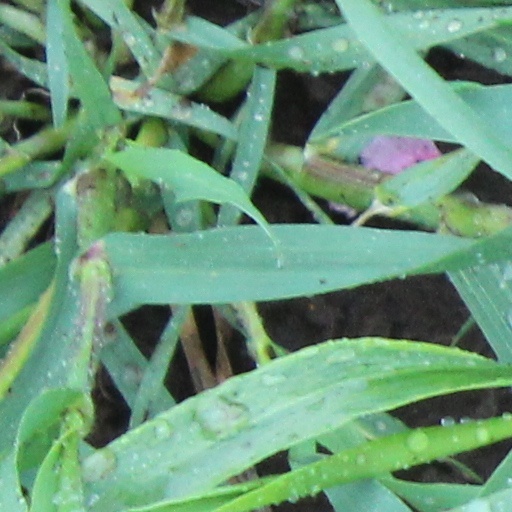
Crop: wheat